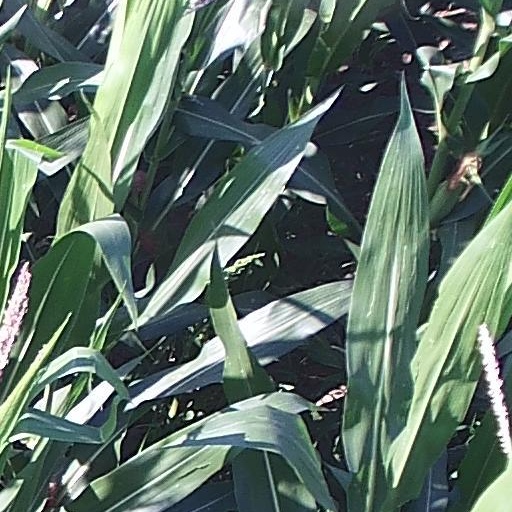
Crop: maize; corn